Recording of the Israeli Declaration of Independence

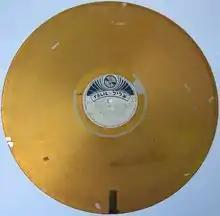
The only record out of the six "Tslil" master records that survived

The "Tslil" recording company handed over to the Israeli Philharmonic Orchestra (IPO) the original records as well as several duplicate sets thereof. The IPO tried to convince the then leading record companies in the United States, Columbia and Victor, in the commercial value of the historic recording, apparently to no avail. After "Tslil" ceased its operation in 1951 Lucien Salzman kept one duplicate set at his home.